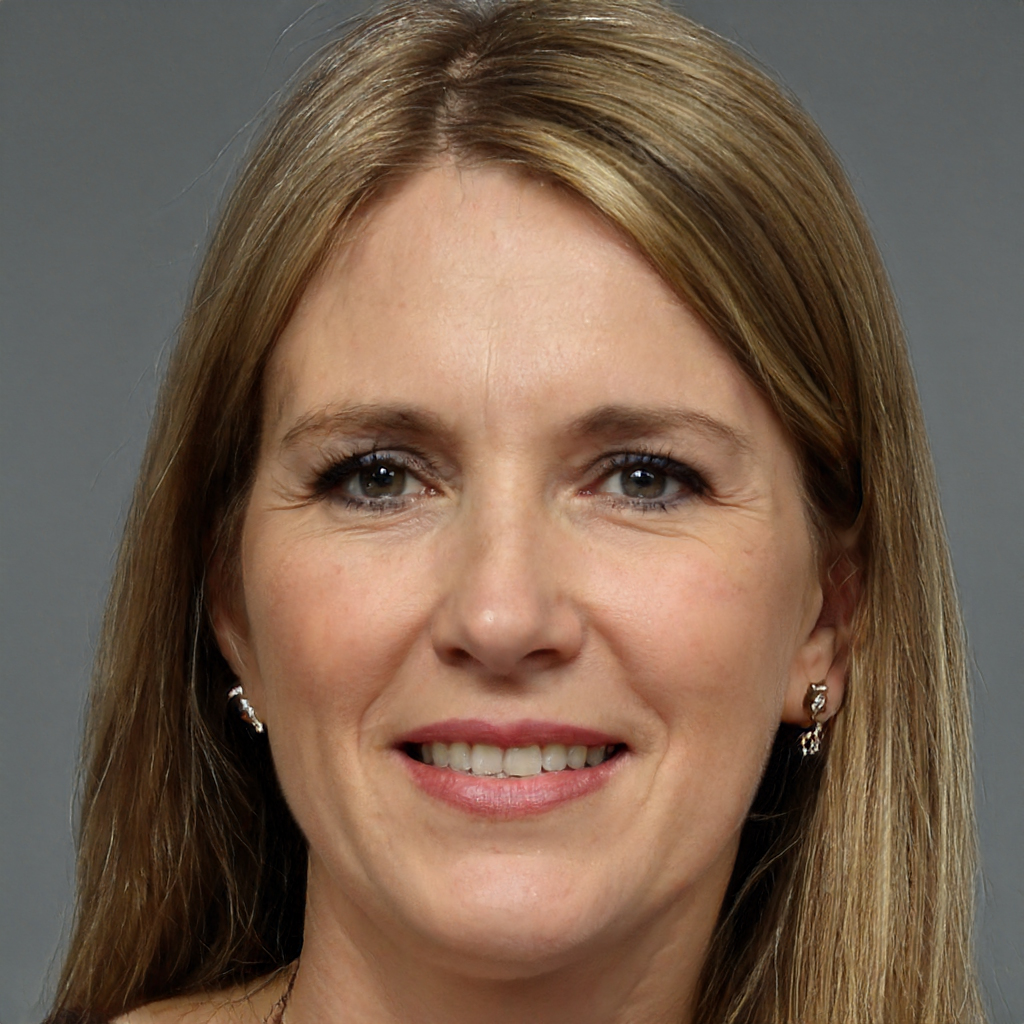
Gender: Female